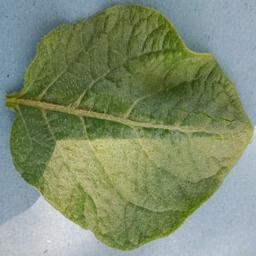
Etiqueta: Sana